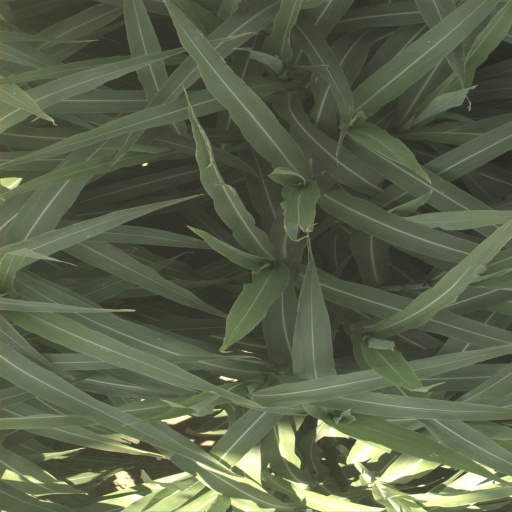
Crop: sorghum